Rui Fu Xiang

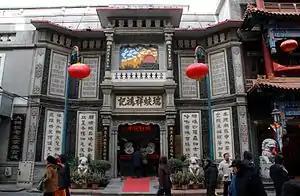
Ruifuxiang silk store in Beijing

The Ruifuxiang stores were founded by Meng Hongsheng, a descendant of the Confucian philosopher Mencius (Chinese family name Meng)